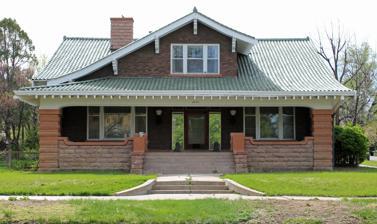
Building: R.T. Frazier House
Country: United States of America
Year built: 1915
House in Pueblo, Colorado, US United States historic place R.T. Frazier House U.S. National Register of Historic Places House in 2012 Location 2121 N. Elizabeth St., Pueblo, Colorado Coordinates 38°17′18″N 104°36′55″W / 38.28834°N 104.61533°W / 38.28834; -104.61533 Area 0.5 acres (0.20 ha) Built 1915 Built by R. T. Frazier Architectural style Bungalow, Craftsman NRHP reference No. 85001329 Added to NRHP June 19, 1985 The R.T. Frazier House is a historic Craftsman style residence built in 1915 in Pueblo, Colorado . It was listed on the National Register of Historic Places in 1985. It was deemed significant for its association with R.T. Frazier and as an architectural work. History It was built in 1915 for local saddle and harness manufacturer Robert T. Frazier, of R.T. Frazier Saddlery. Frazier was wealthy and spared no expense. The construction budget was US $15,000; however they spent more than double at US $35,000 (without furnishings). Frazier's saddles won many awards, including first place at the 1893 Columbia Exposition , and was considered the finest saddle in the world at the 1915 Panama-Pacific Exposition . Two of Frazier's famous saddlery customers were Buffalo Bill Cody and Pancho Villa (José Doroteo Arango Arámbula). Its construction of the R.T. Frazier House was announced and reviewed favorably by the Pueblo Star Journal , the local newspaper, in 1916, which called it "utter perfection". It has been speculated that the house may have been designed from the popular style of books of the time period. It is a front-gabled house with tapestry brick and rhyolite stone; the foundation appears to be made of ryolite stone with the four large pillars. The porch and the railing made of sandstone . See also National Register of Historic Places listings in Pueblo County, Colorado References